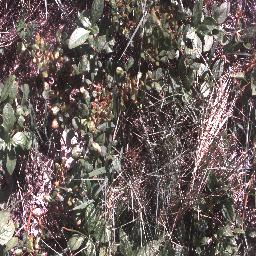
Label: negative